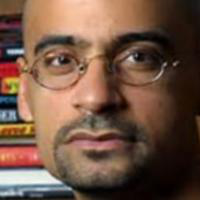
Age group: age 31-40